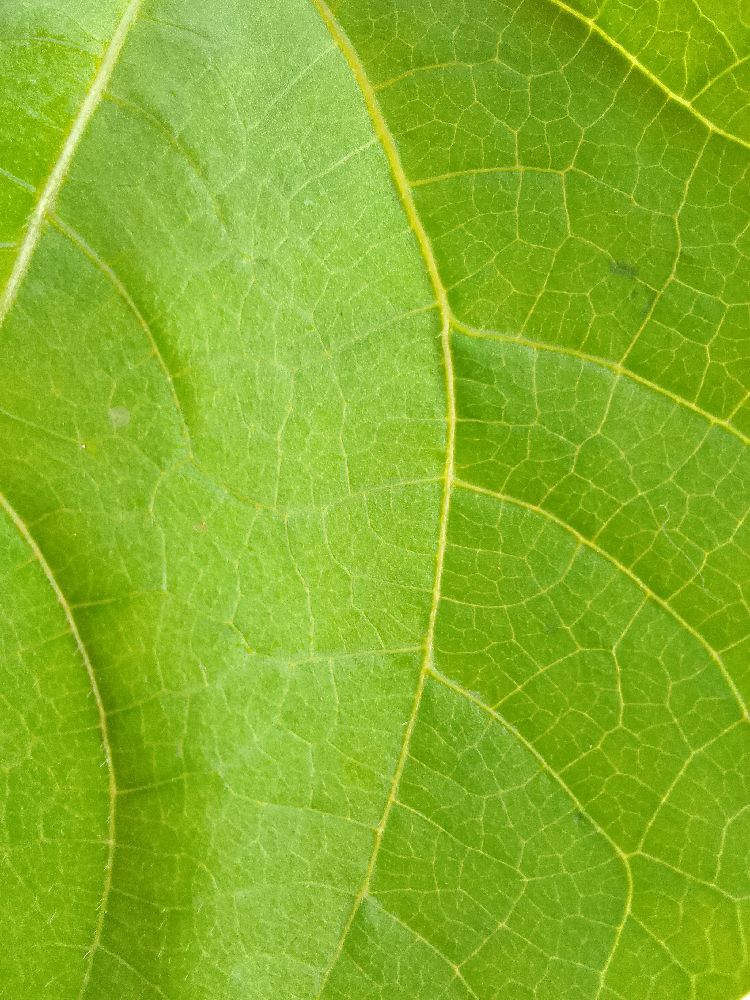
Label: healthy